Grand Tour

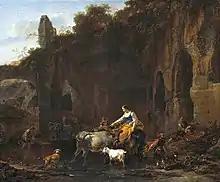
Northerners found the contrast between Roman ruins and modern peasants of the Roman Campagna an educational lesson in vanity ("vanitas"). Painting by Nicolaes Pietersz Berchem, 1661, Mauritshuis

Rome for many centuries had already been the destination of pilgrims, especially during Jubilee when European clergy visited the Seven Pilgrim Churches of Rome.